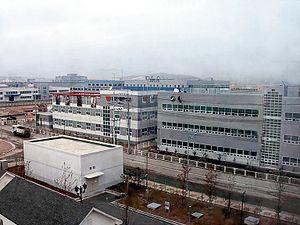
La politique du rayon de soleil est le nom de la politique étrangère de la Corée du Sud envers la Corée du Nord de 1998 à 2008.
La crise des missiles nord-coréens de 2013, également dénommée parfois crise nord-coréenne de 2013 dans les médias, est une série de fortes tensions diplomatiques entre la Corée du Nord et la Corée du Sud, les États-Unis et le Japon qui trouve ses origines après le lancement par les Nord-Coréens du satellite Kwangmyŏngsŏng 3 numéro 2 le 12 décembre 2012 et l'essai nucléaire du 12 février 2013, largement condamnés par la communauté internationale et qui ont conduit le Conseil de sécurité des Nations unies à envisager et à prendre de nouvelles sanctions contre le gouvernement de la République populaire démocratique de Corée.
La zone industrielle de Kaesong, créée en 2002, est une région industrielle formant l'une des trois régions administratives spéciales de la Corée du Nord.